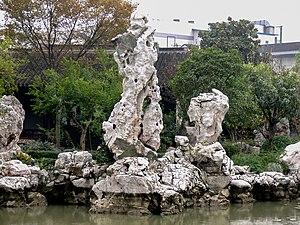
Le lac Tai est un grand lac situé à proximité du delta du Yangzi Jiang, majoritairement dans la province du Jiangsu et à la limite avec celle du Zhejiang. Sa surface est de 2 250 km² et sa profondeur moyenne de seulement deux mètres, ce qui en fait le troisième plus grand lac de Chine, après le lac Poyang et le lac Dongting.